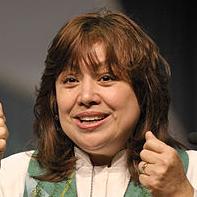
Age: 53